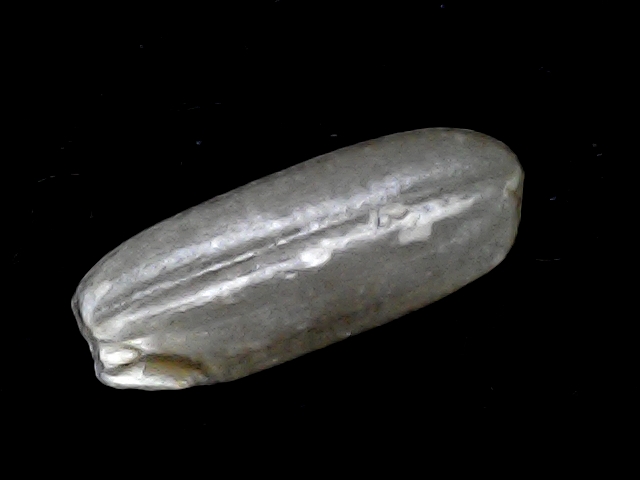
Rice variety: BD51